Alherd, Khoda Afarin

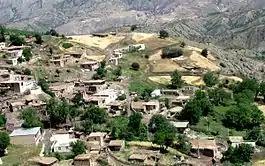
Alherd; June 2009.

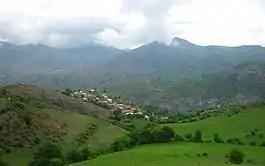
Alherd; May 2013.

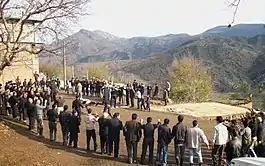
Two toğs as exhibited in an ashura ceremony for commemorating Imam Hossein's martyrdom. (2012)

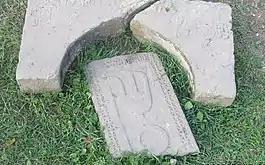
A tombstone in Alherd's ancient graveyard.

Alherd (also Romanized as Alhard and Elehred; also known as Alūr) is a village in Minjavan-e Gharbi Rural District, Minjavan District, Khoda Afarin County, East Azerbaijan Province, Iran. At the 2006 census, its population was 81, in 18 families.